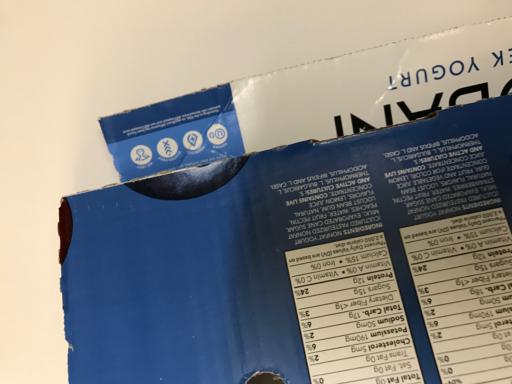
Label: cardboard